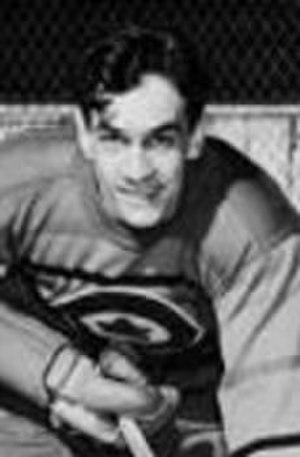
Thomas E. Hibberd, dit Ted Hibberd, est un joueur canadien de hockey sur glace. Lors des Jeux olympiques d'hiver de 1948 disputés à Saint Moritz il remporte la médaille d'or.